Changan Lumin

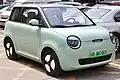

The Changan Lumin is a battery electric city car produced by Changan Automobile.